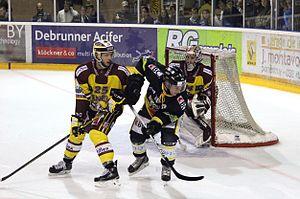
Dario Trutmann (G 25), Steven Barras (A 10), Gauthier Descloux (G 34).
Steven Barras, né le 3 mars 1983, est un joueur professionnel suisse de hockey sur glace.